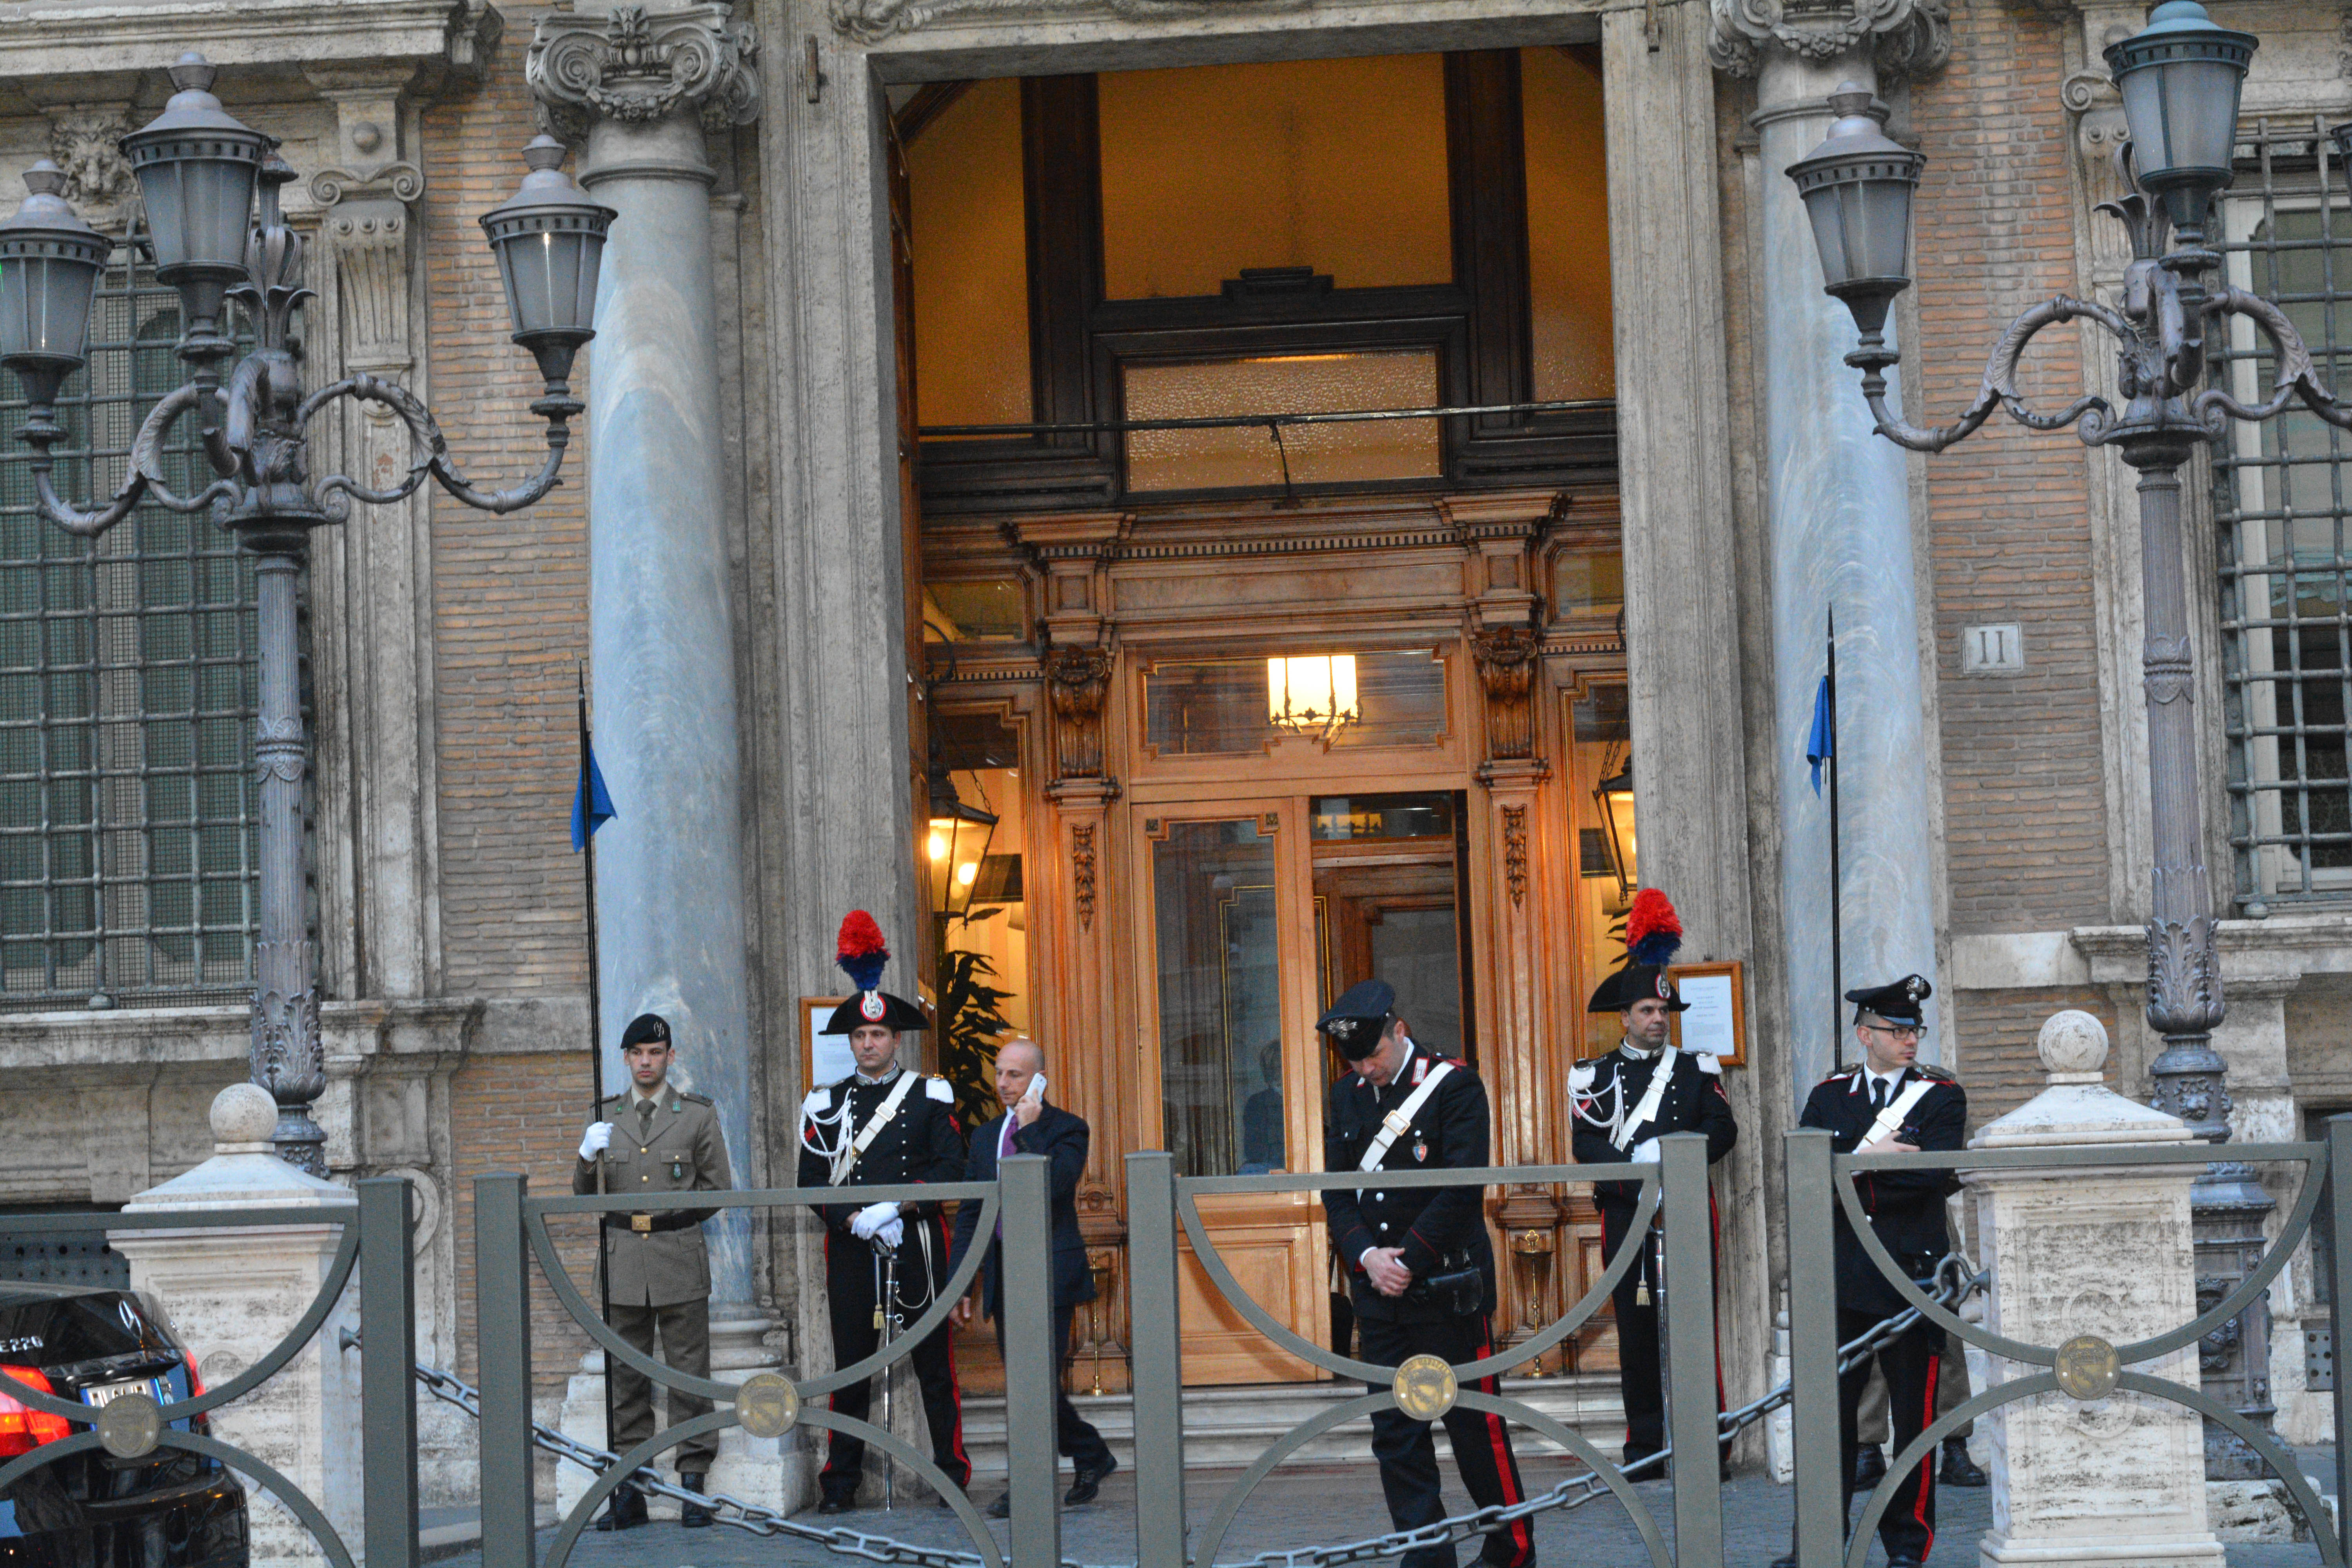
road, street, town, downtown, statue, tourism, infrastructure, ancient rome, urban area, ancient history, human settlement